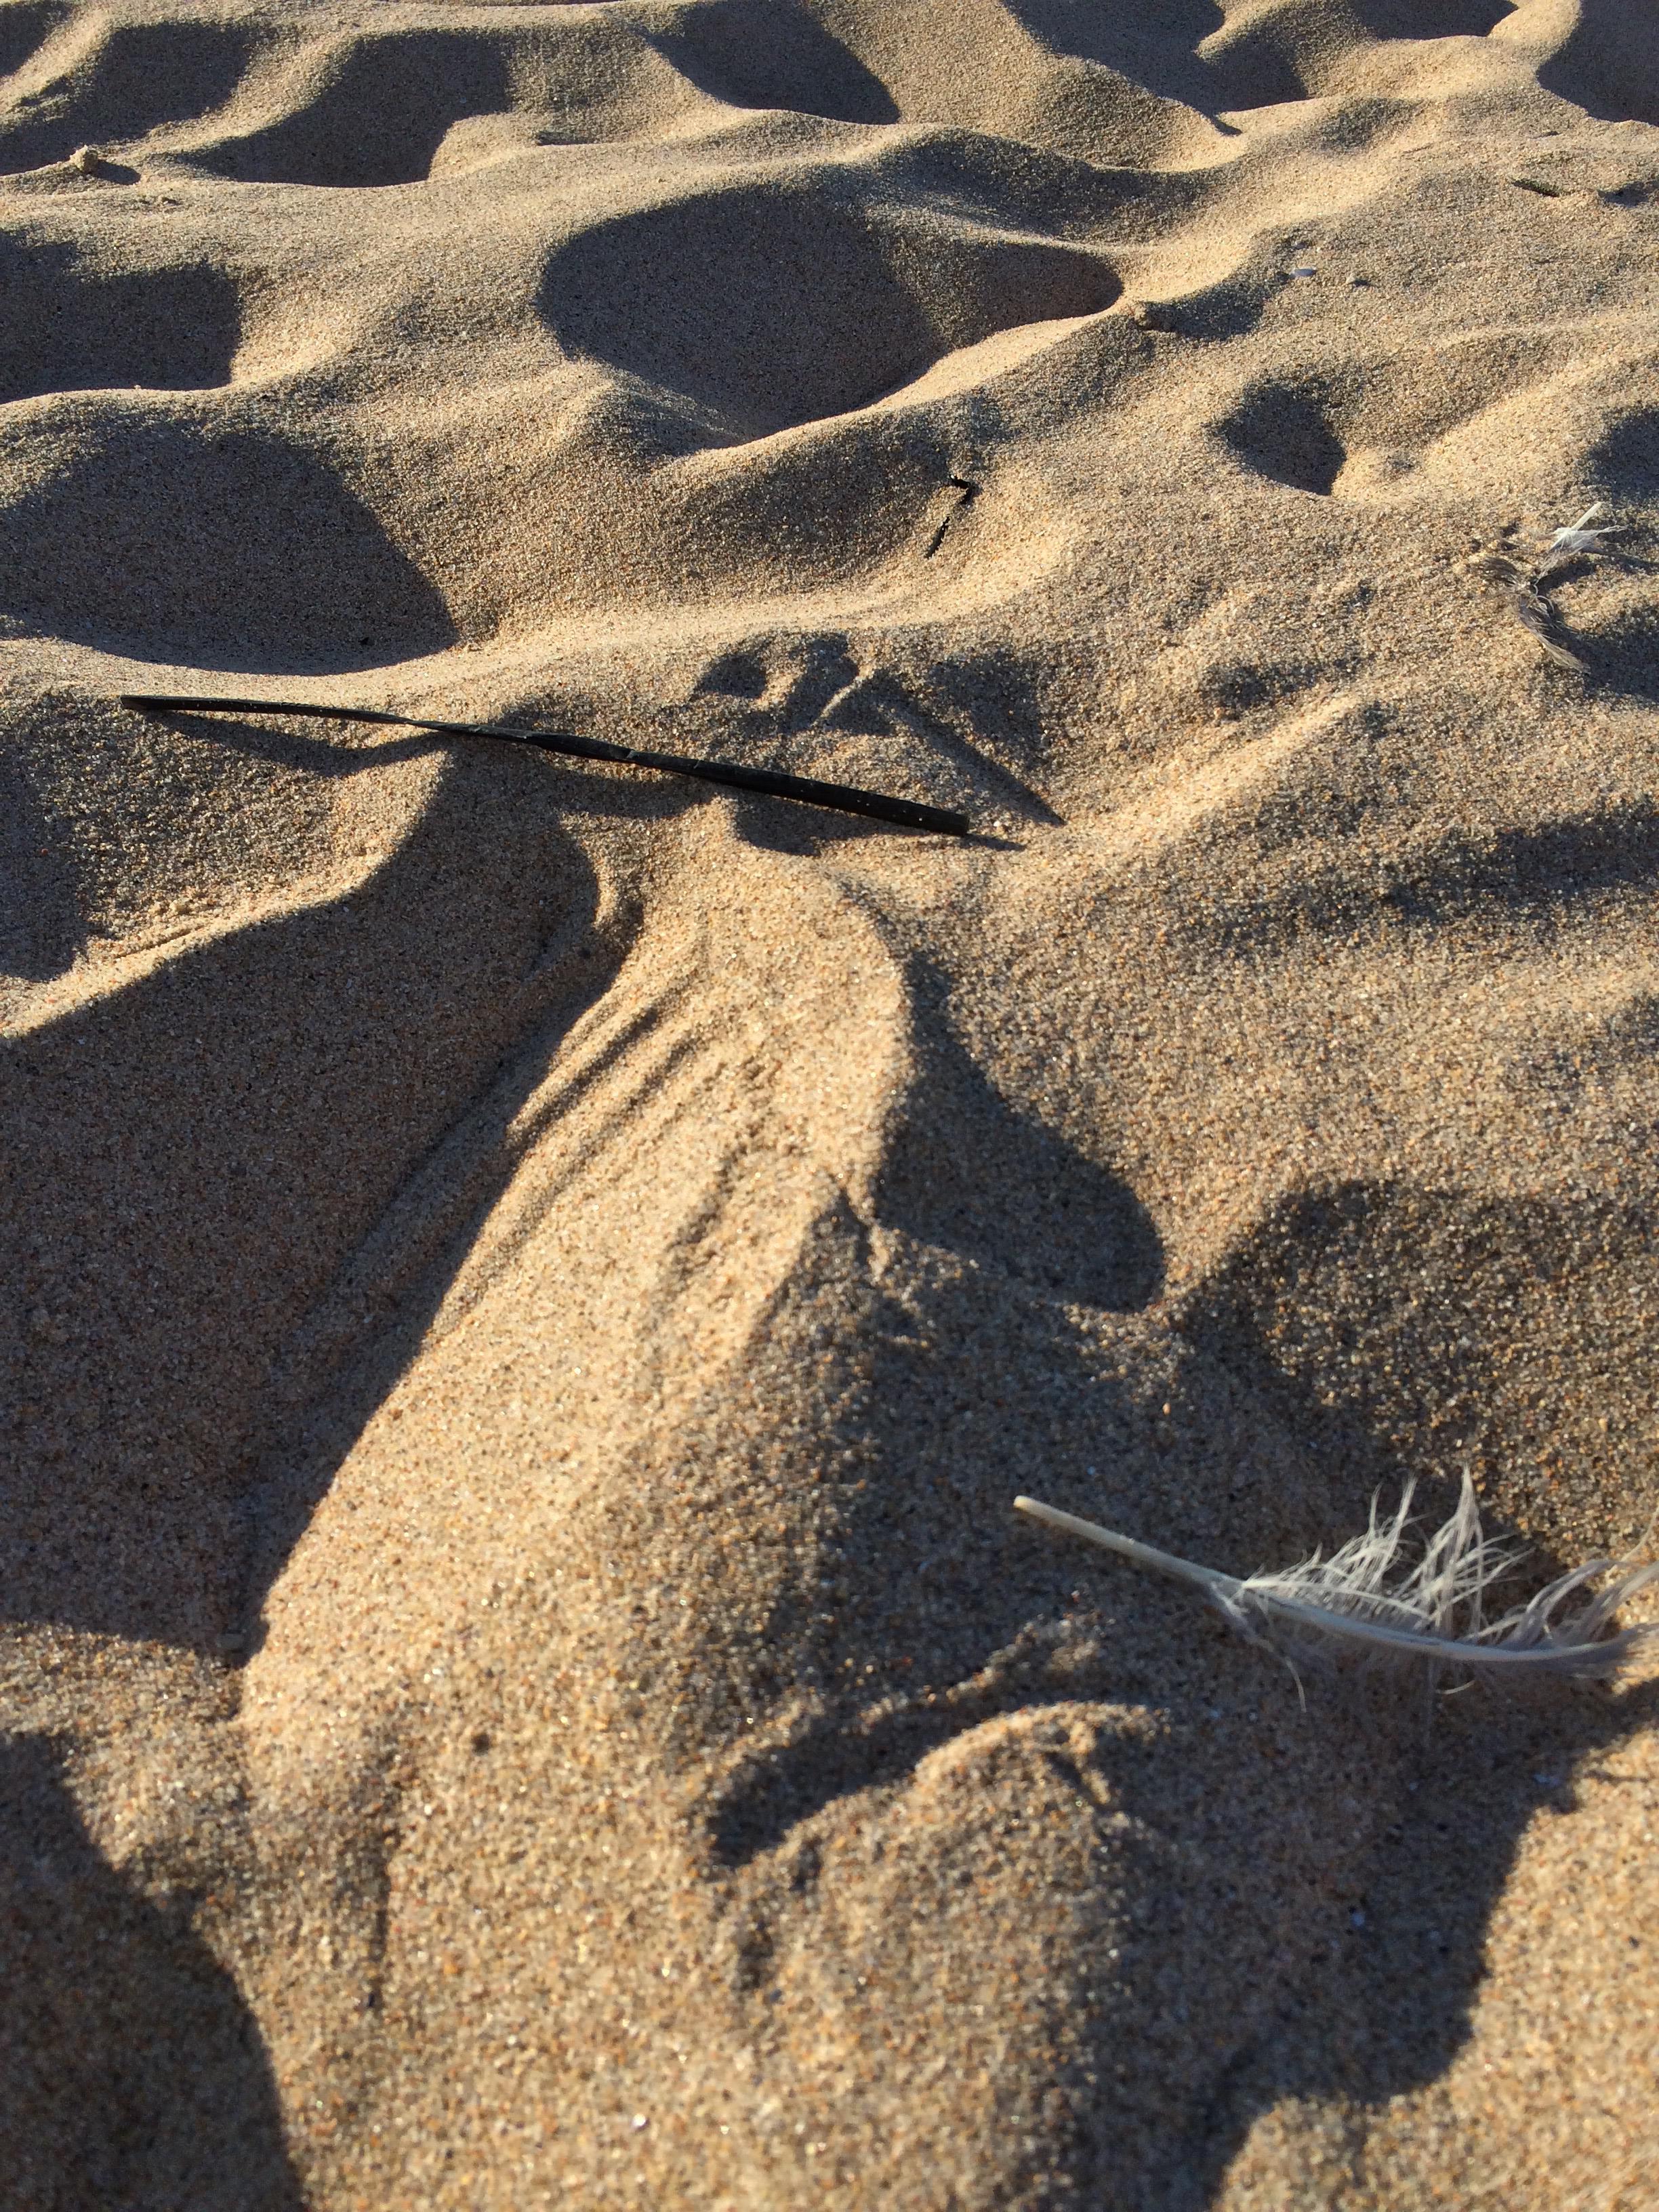
Object: Plastic straw (Straw)